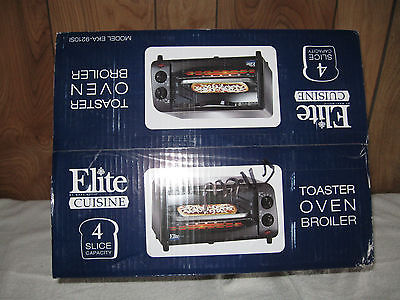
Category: toaster